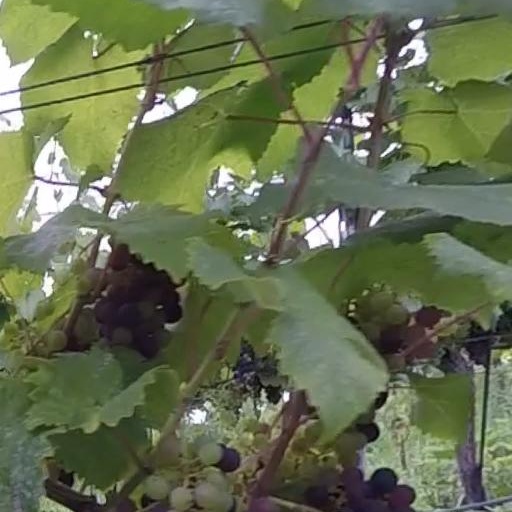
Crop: grape